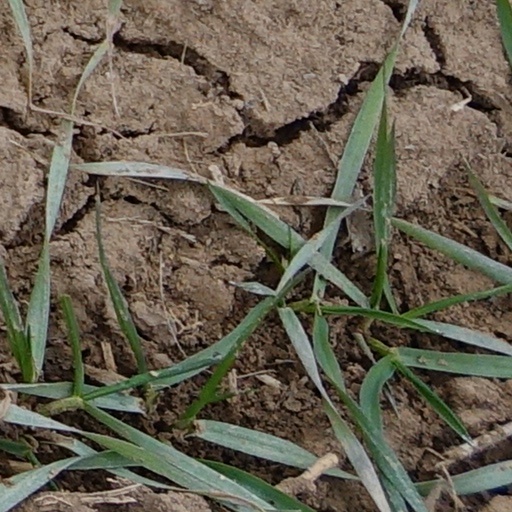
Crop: wheat